Pachycentria glauca

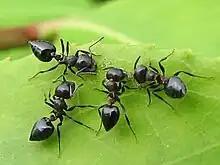
"Cremagoster" sp. ants

Subspecies "glauca" is found in kerangas, dry hill and old secondary forest from sea level to 1100m elevation. It grows as an epiphyte very frequently (perhaps exclusively) on ant plants, especially on other epiphytes such as "Hydnophytum", "Myrmecodia" and Lecanopteris". The root swellings of the plant has been observed to be inhabited by ants.